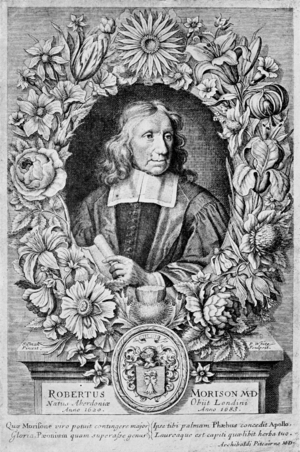
Robert Morison est un botaniste écossais, né en 1620 à Aberdeen et mort le 10 novembre 1683 à Londres.